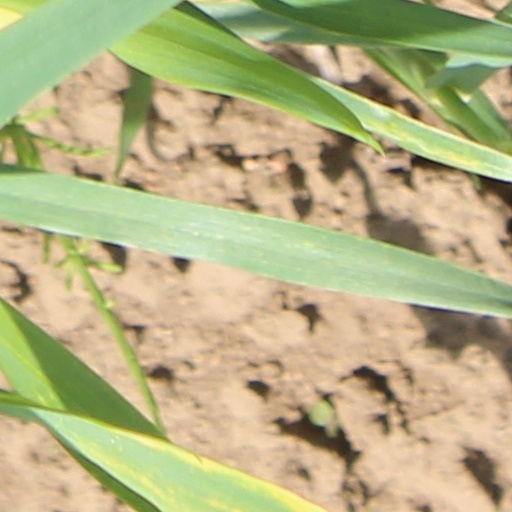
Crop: wheat